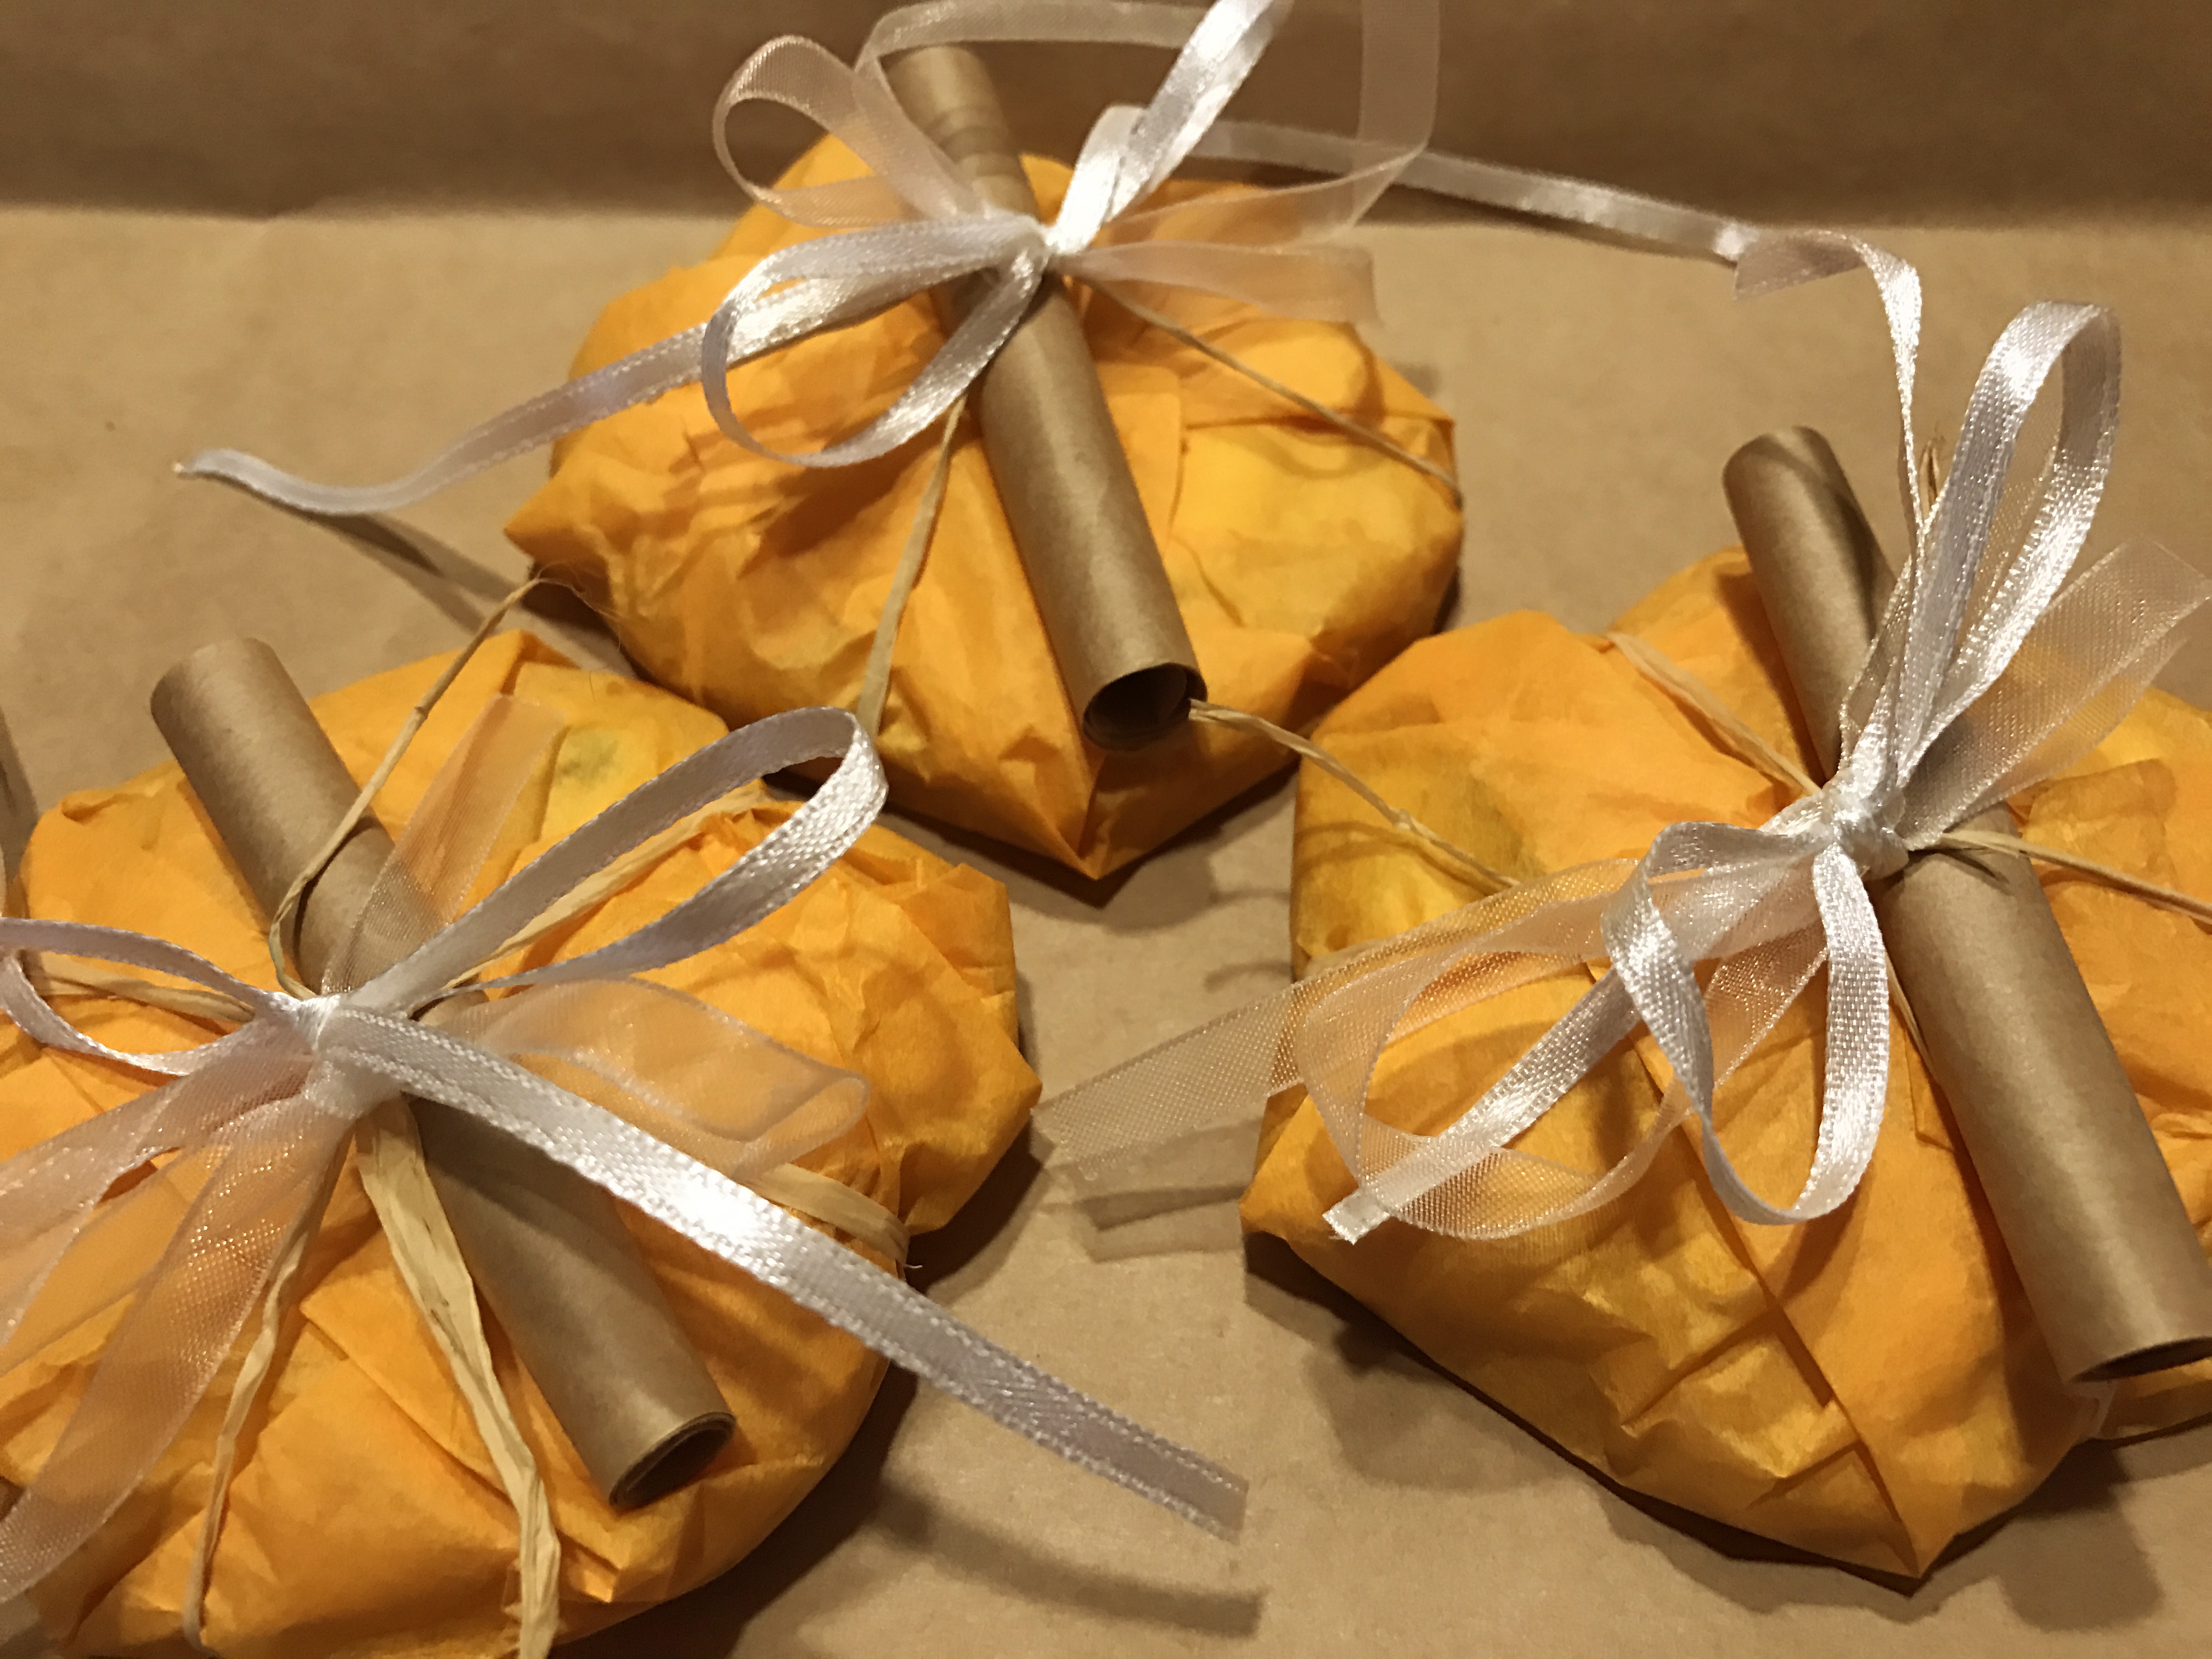
gift, dish, food, produce, dessert, cuisine, coconut, cookies, beautiful, surprise, flavor, new year's eve, new year gifts